Karla Souza

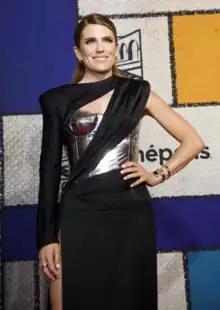
Souza in 2017

Karla Susana Olivares Souza (born 11 December 1985) is a Mexican actress known for her roles as Laurel Castillo on the ABC legal drama series "How to Get Away with Murder" and Marina Hayworth on the ABC sitcom "Home Economics". She won the International Emmy Award for Best Actress in 2023 for her role as Mariel Saenz in the television movie "La Caída".